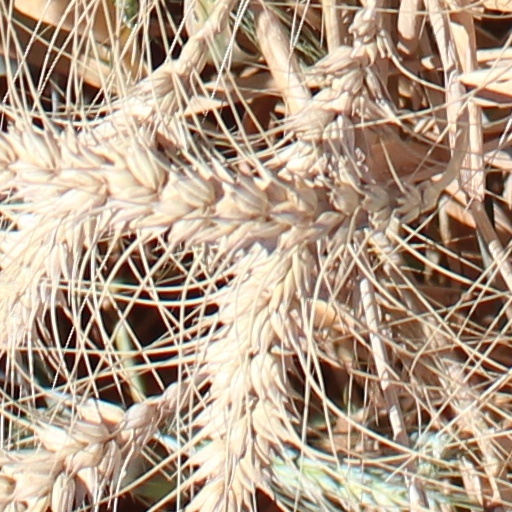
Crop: wheat